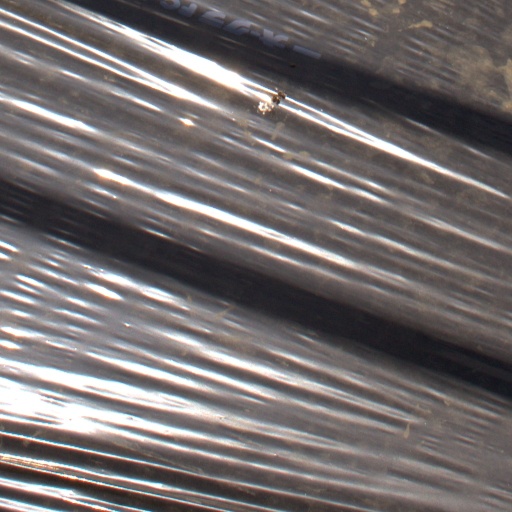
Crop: Jerusalem artichoke